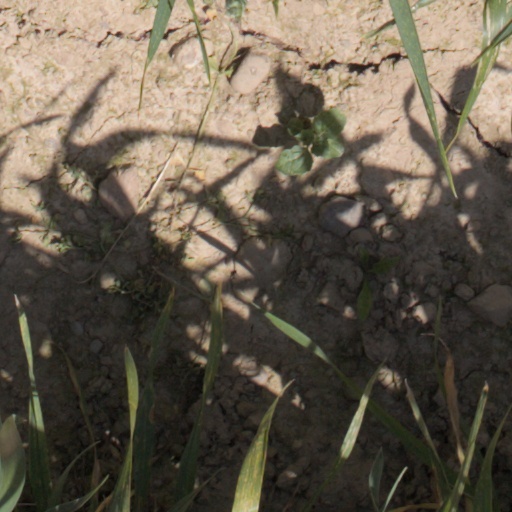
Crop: wheat